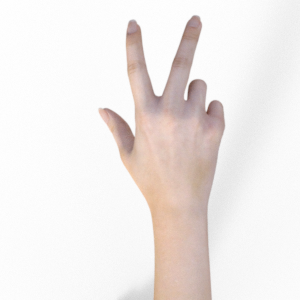
Label: scissors